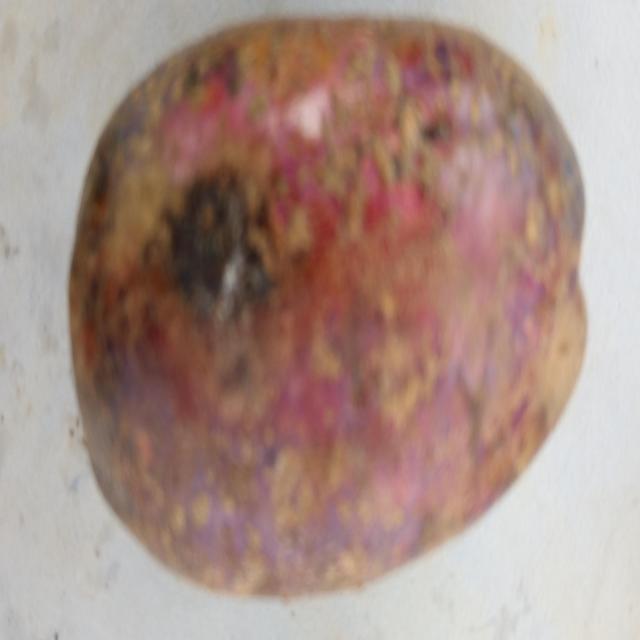
Plum grade: bruised